Kaffir lime

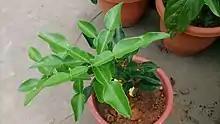
Small "C. hystrix" shrub in pot

"C. hystrix" is grown worldwide in suitable climates as a garden shrub for home fruit production. It is well suited to container gardens and for large garden pots on patios, terraces, and in conservatories.